Museum

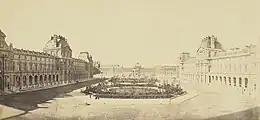
The Louvre in 1853

Major professional organizations from around the world offer some definitions as to what constitutes a museum, and their purpose. Common themes in all the definitions are public good and the care, preservation, and interpretation of collections.